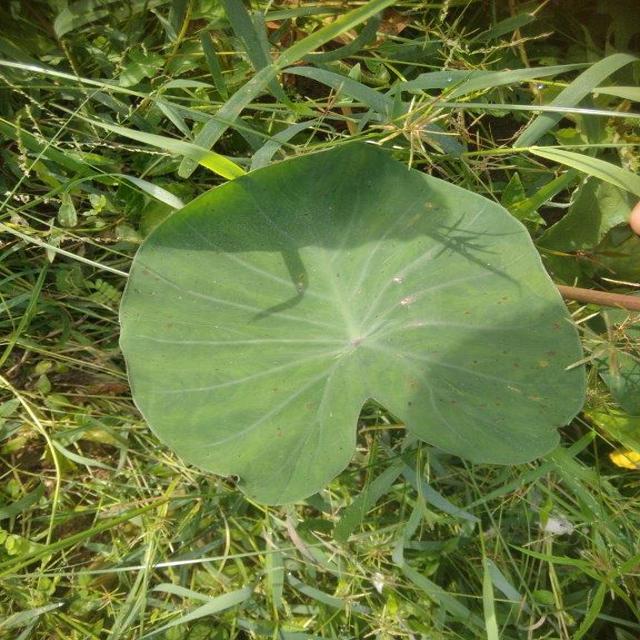
Label: Healthy